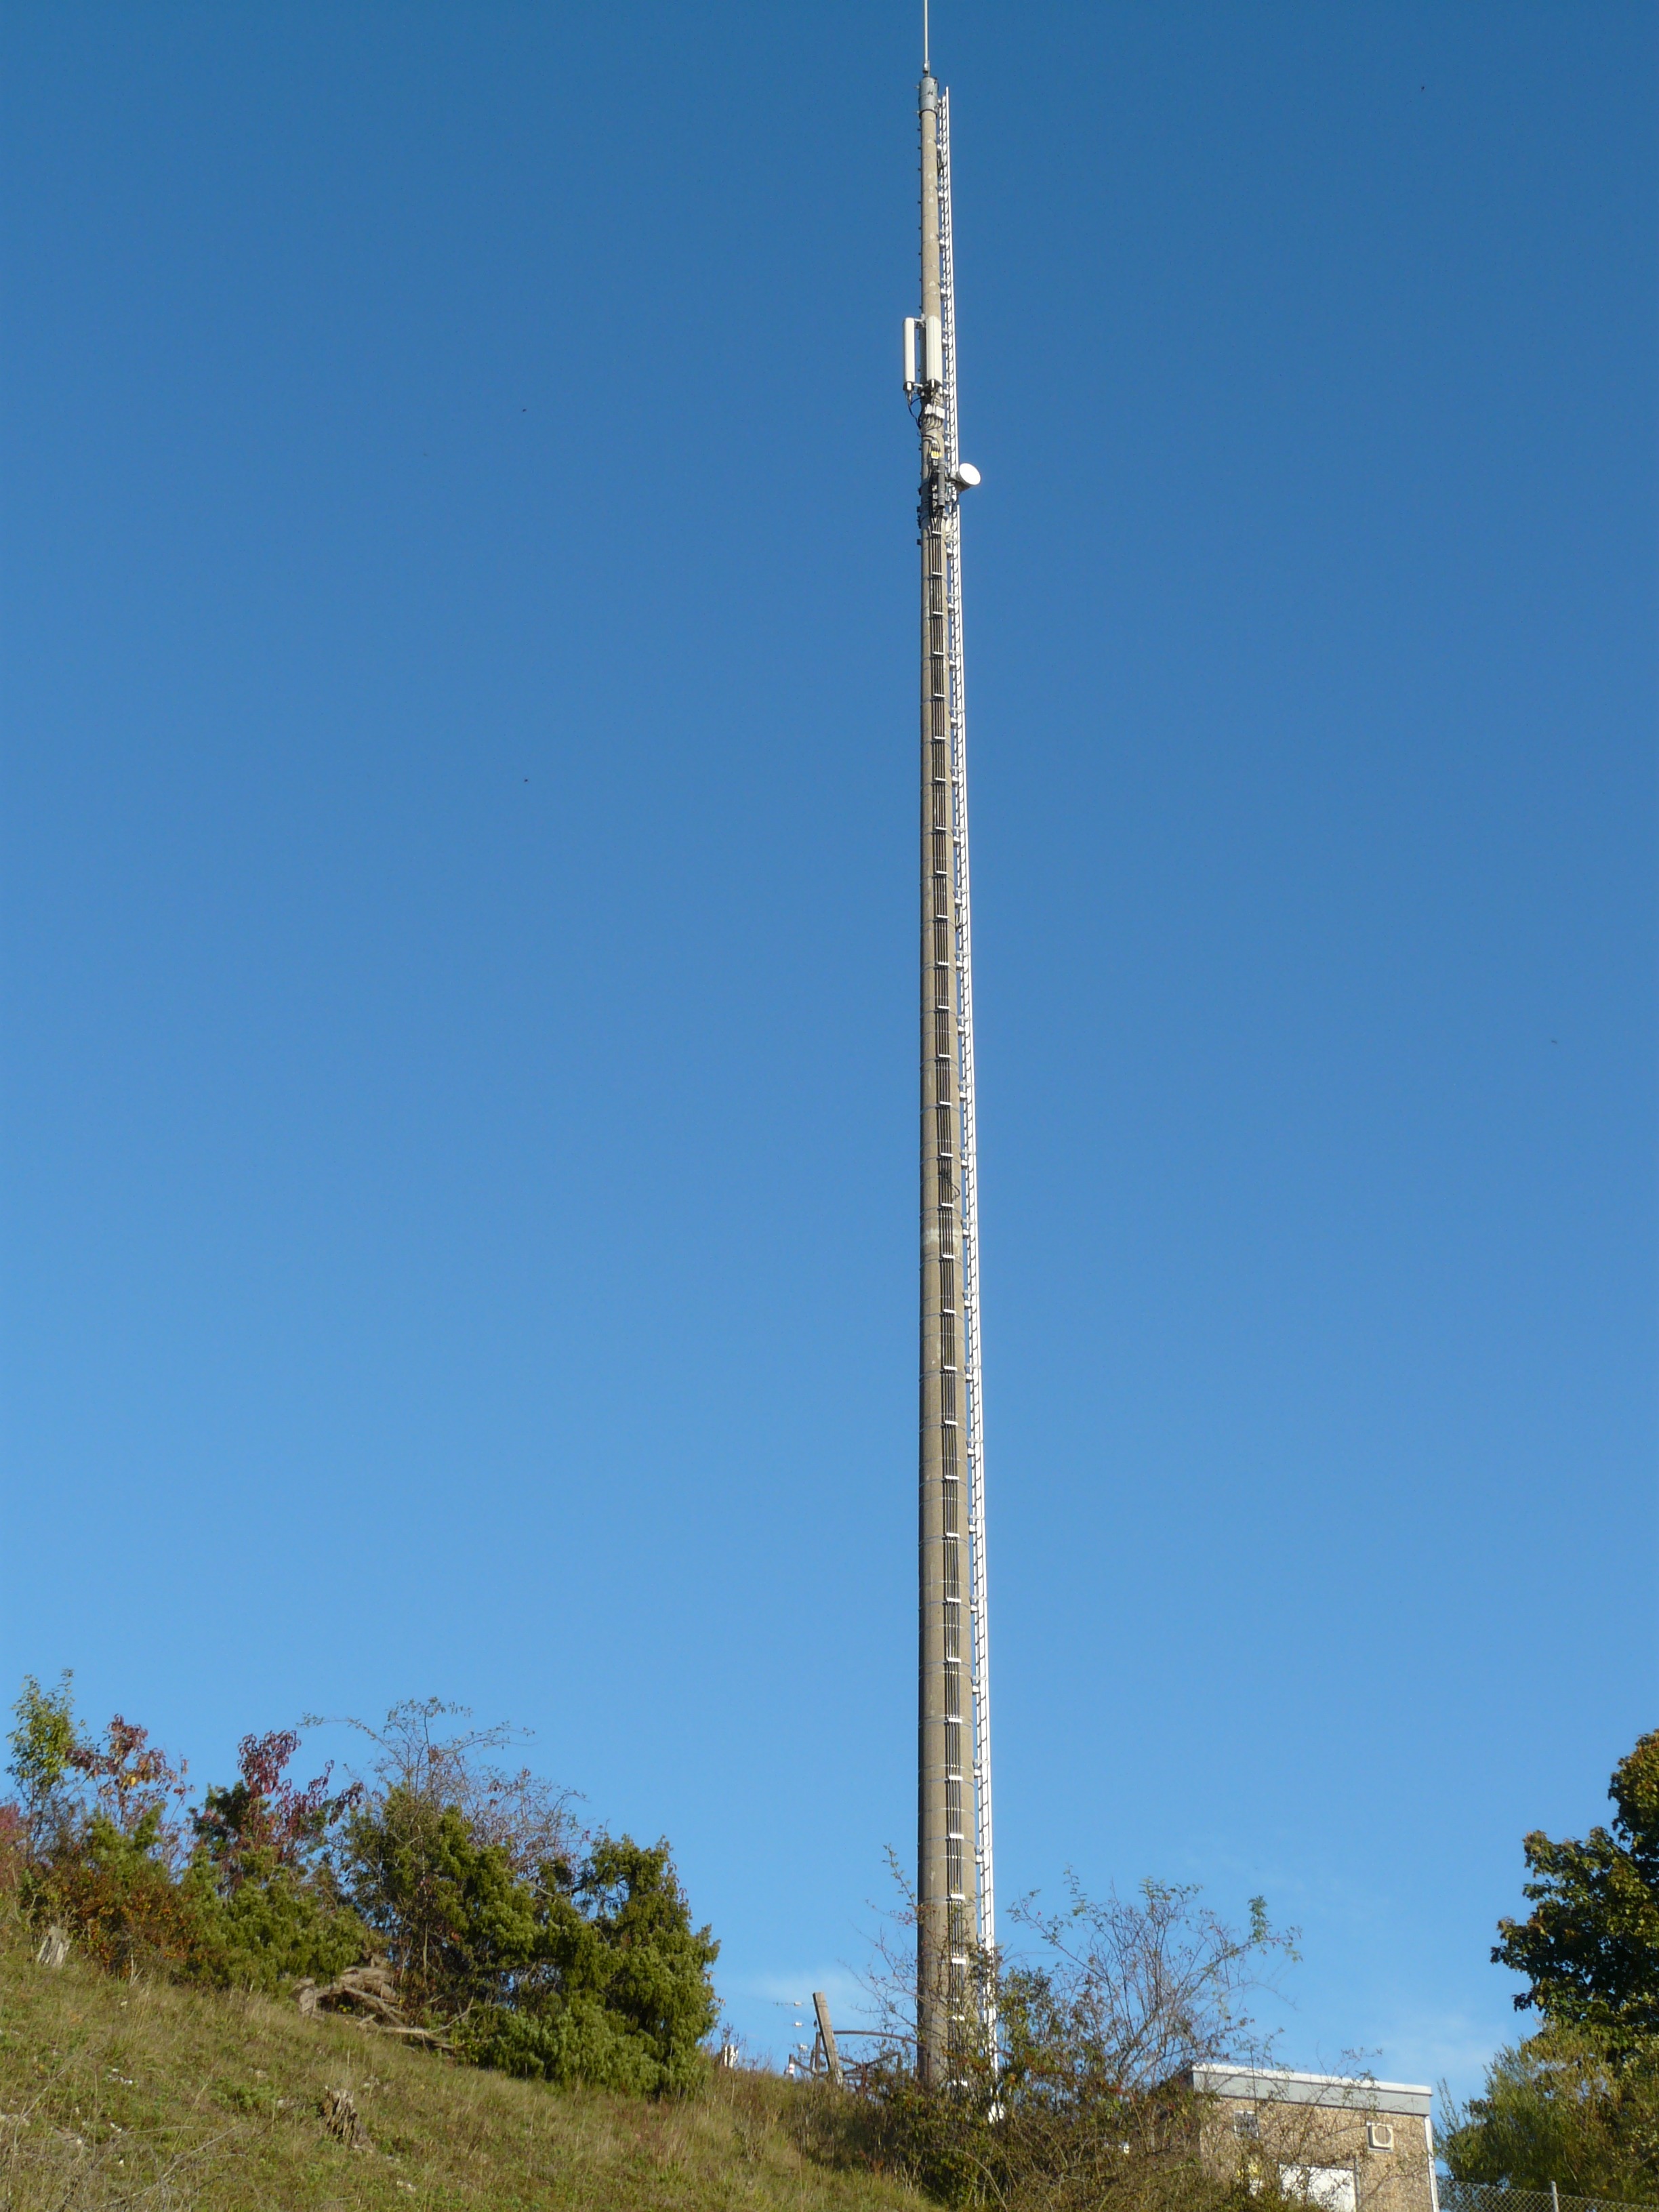
mobile, sky, wind, range, antenna, tower, mast, phone, communication, blue, radio, telephone pole, spire, reception, news, telecommunications, transmission, delivery, antennas, radio tower, transmission tower, wireless technology, transmitter, radio antenna, radio mast, reinforced concrete, mobile network, mobile phone mast, antenna mast, radio relay, mobile antenna